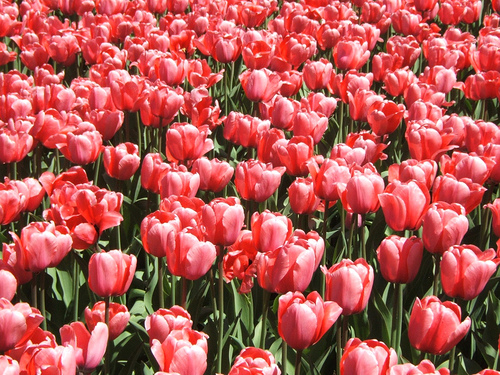
Flower: tulip